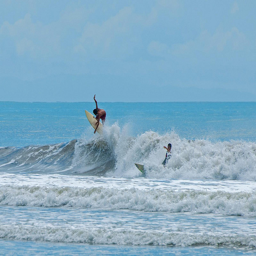
Some people on surf boards riding a wave.
Two people surfing the waves in the ocean
A person doing a trick on a surfboard on a wave.
People surfing the waves on surf boards at the ocean.
Two surfers are riding their surfboards on an ocean wave.